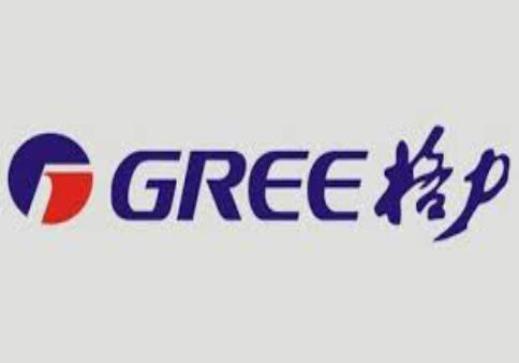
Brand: gree-3
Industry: Electronic